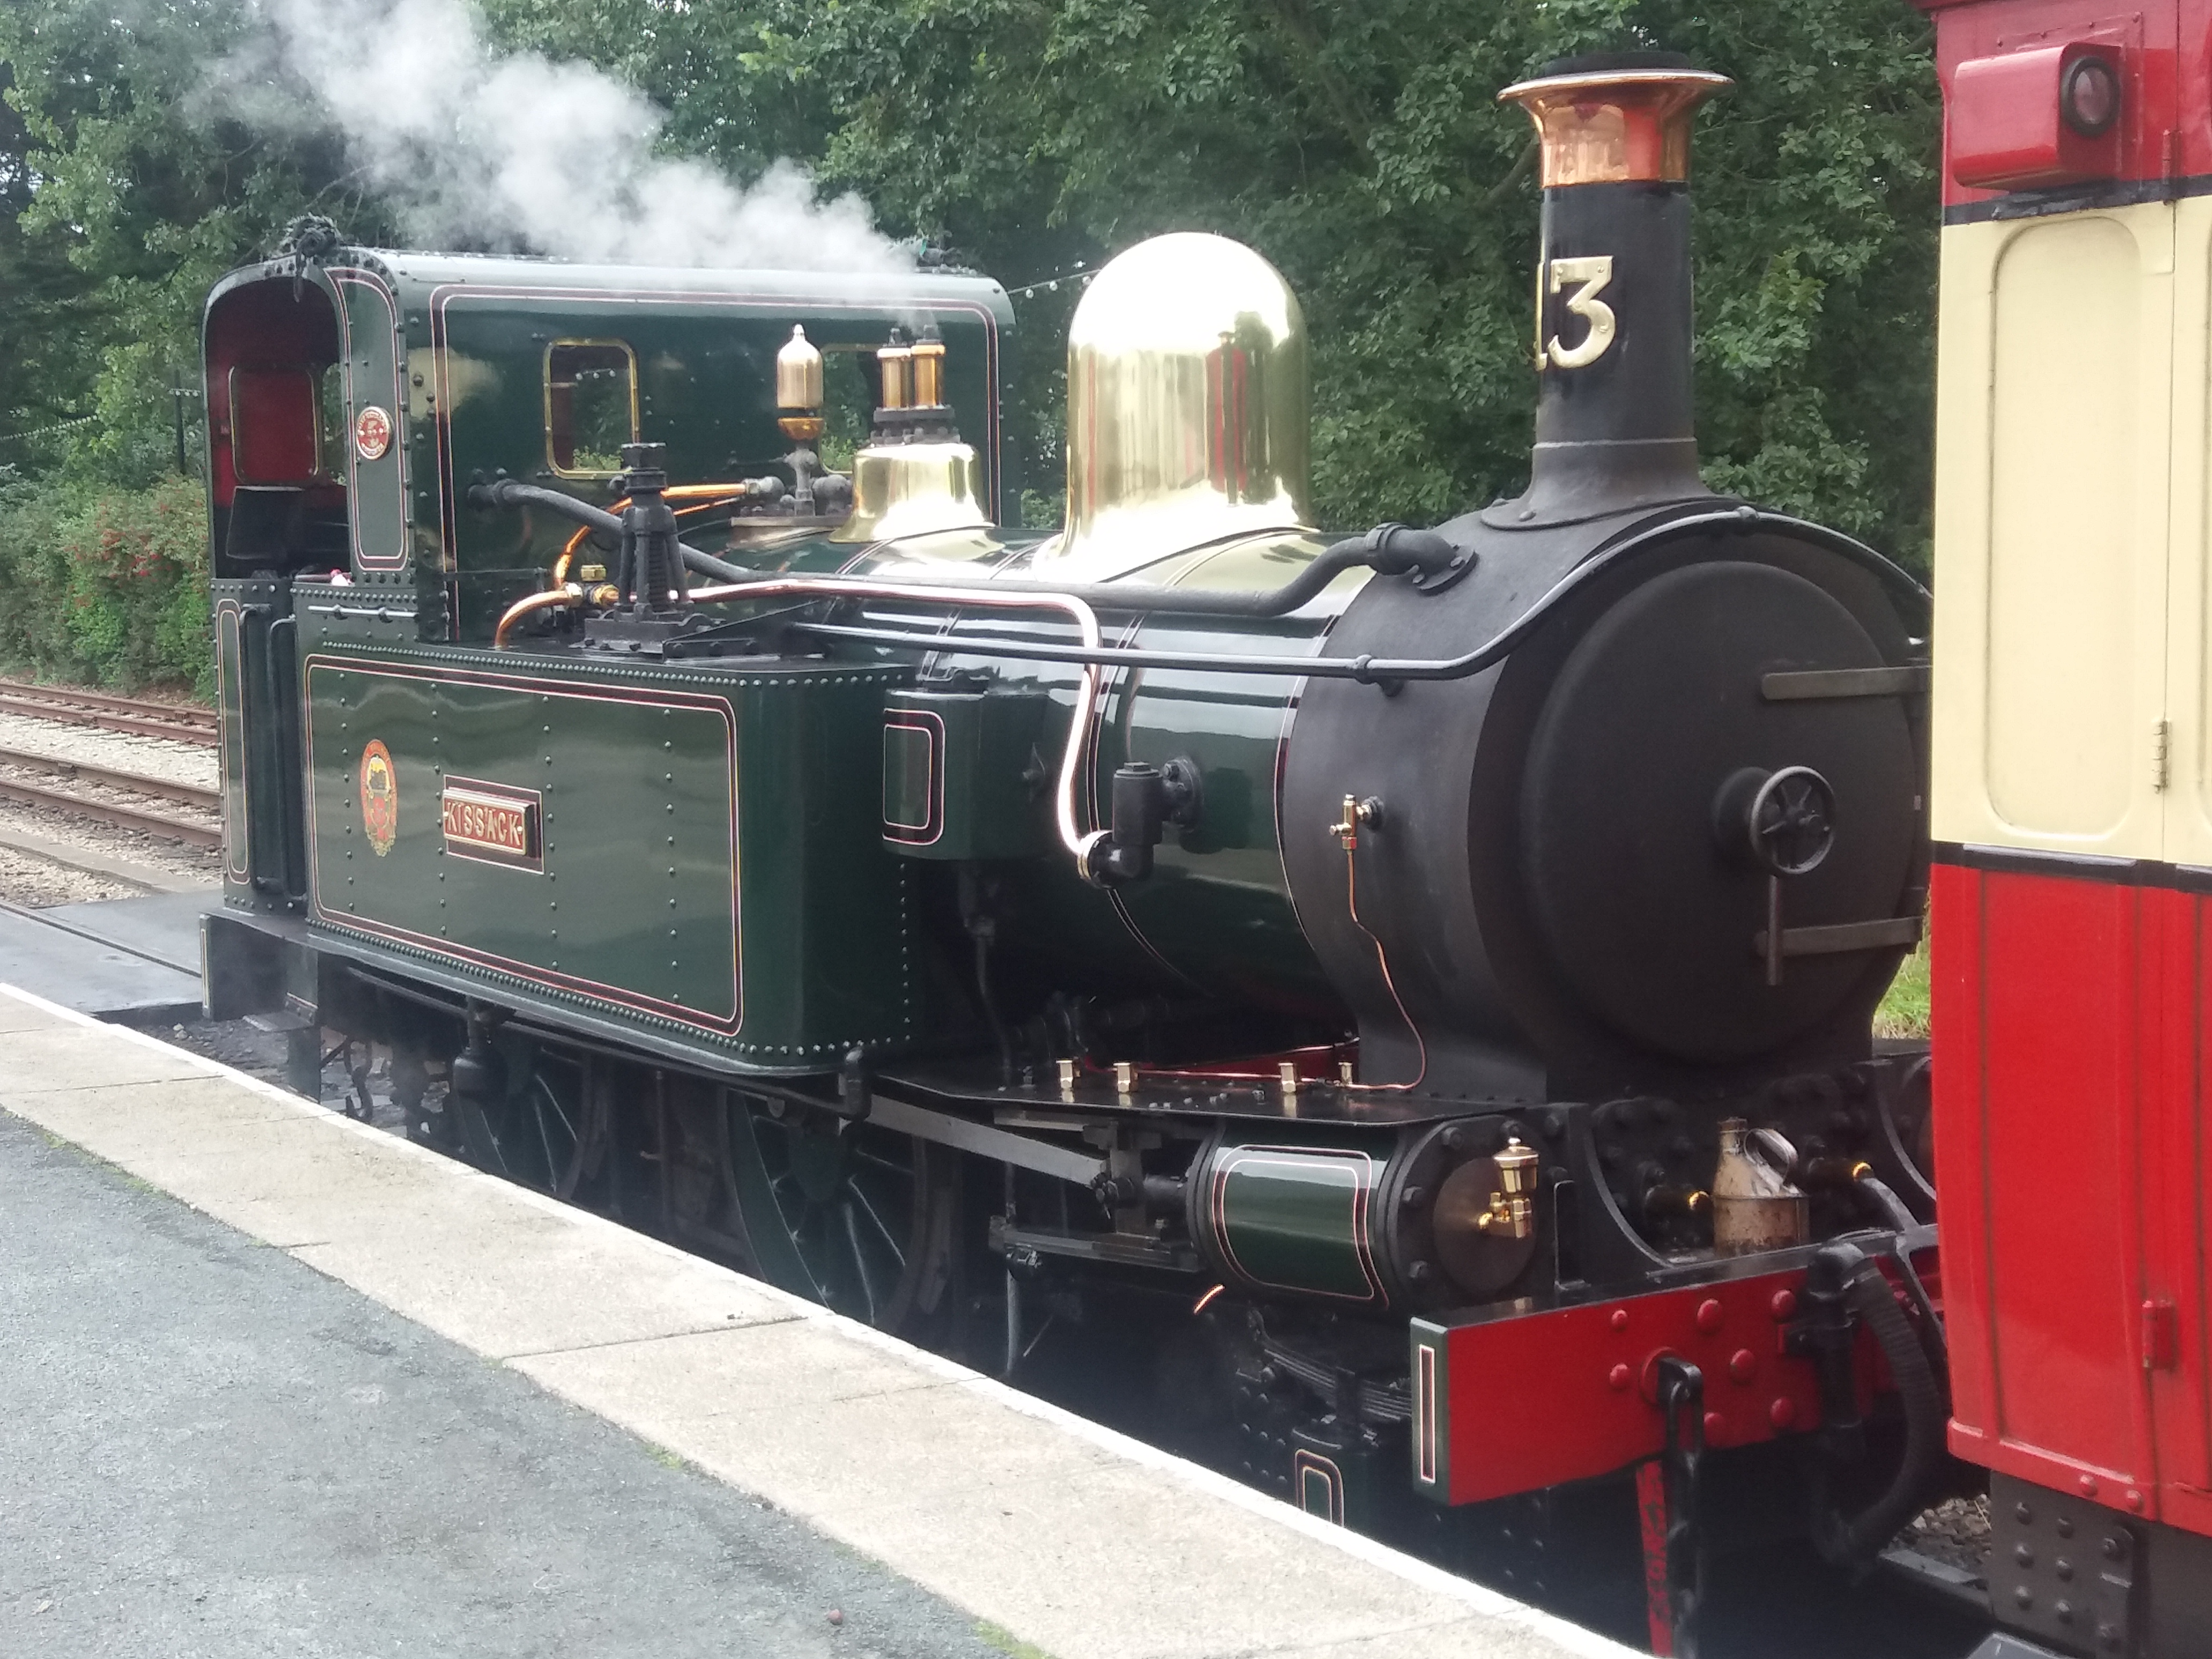
railway, transport, steam engine, train, locomotive, vehicle, mode of transport, rolling stock, steam, automotive engine part, auto part, engine, track, public transport, railroad car, classic, rolling, wheel, metal